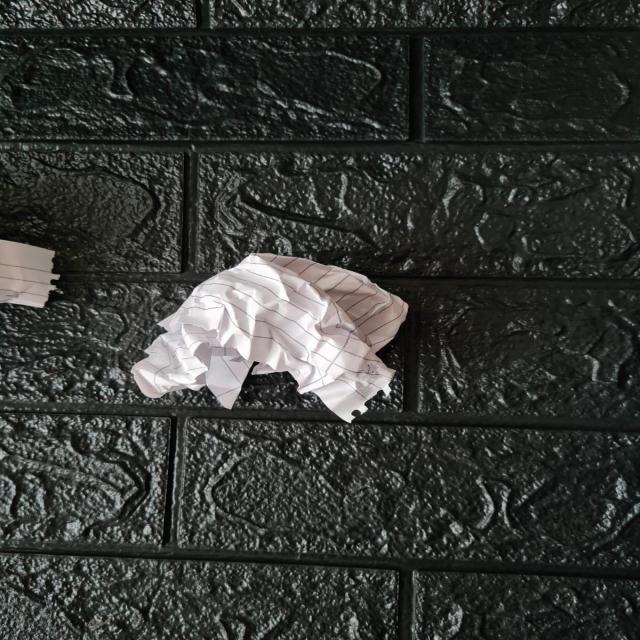
Label: tissues